Friedrich von Gram

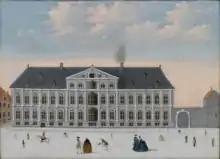
The Gram Mansion on Kongens Nytorv in 1749. It was then owned by his son Carl Christian von Gram.

Friedrich von Gramm (6 April 1664 - 25 March 1741) was a Danish government official who served as Royal Chief Forester (Danish: "Overjagtmester")) and county governor (Danish: "Amtmand") of Frederiksborg and Kronborg counties in North Zealand. He is remembered for playing a key role in the efforts to combat the problems with sand drift at Tisbilde and Tibirke along Zealand's northern shoreline. His work was later continued by his two sons, Friederich Carl von Gram, as county governor, and Carl Christian Gram, as Royal Chief Forester.